Tachibanayama Castle

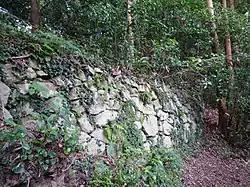
Stone wall of Tachibana Castle

was a Japanese castle in Chikuzen Province, in the north of Kyūshū. It was at the peak of Mount Tachibana, extending in part into the Higashi-ku in Fukuoka. The castle is also known as Rikka-jō, Tachibana-jō, or Rikkasan-jō.